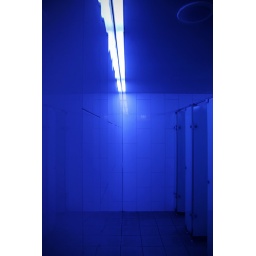
Found this romantic public toilet in the car park Serletta in St. Moritz, Switzerland.